Le Lignon

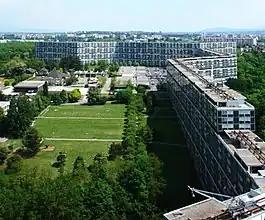
The main building extends nearly

Le Lignon is an urban development in the town of Vernier, canton of Geneva, Switzerland. It was designed by architect Georges Addor between 1964 and 1966 and consists of three large buildings and is one of the largest apartment complexes in the world, containing 2,780 units. It is located on former farmland and was built to address a housing shortage in the 1960s and early 1970s. It houses over 6,000 residents and of floor space, including a school and a medical center.